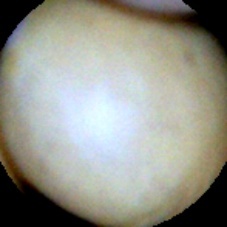
Label: Intact